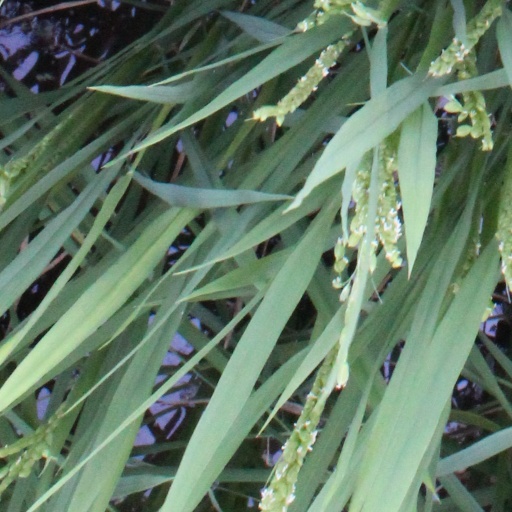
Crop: rice